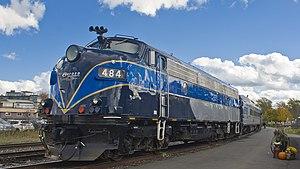
Locomotive FL-9 OEXX-484 du Orford Express, à Magog, Québec.